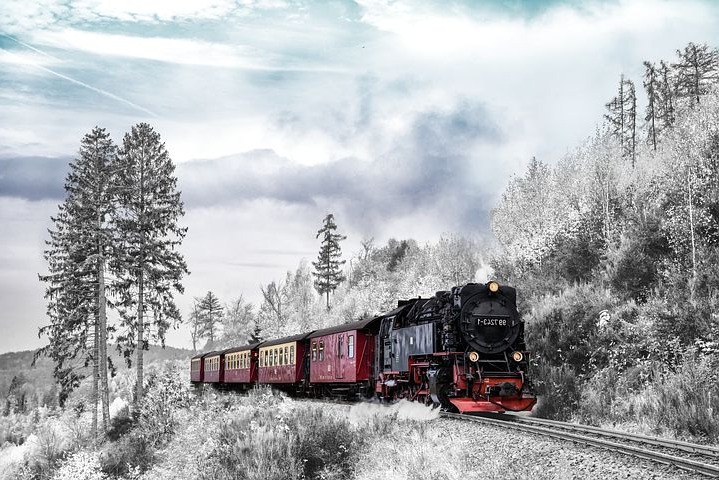
Vehicle type: Trains